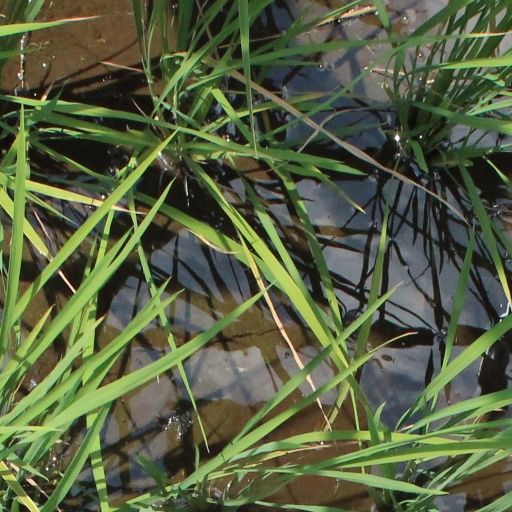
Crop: rice